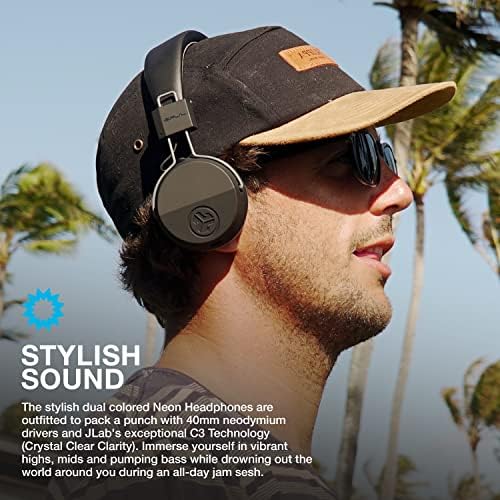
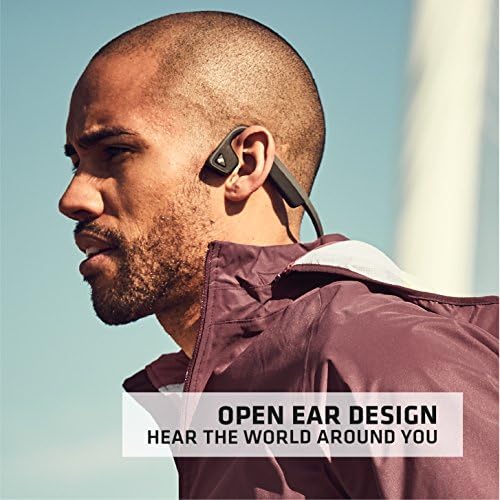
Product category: headphones
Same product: no